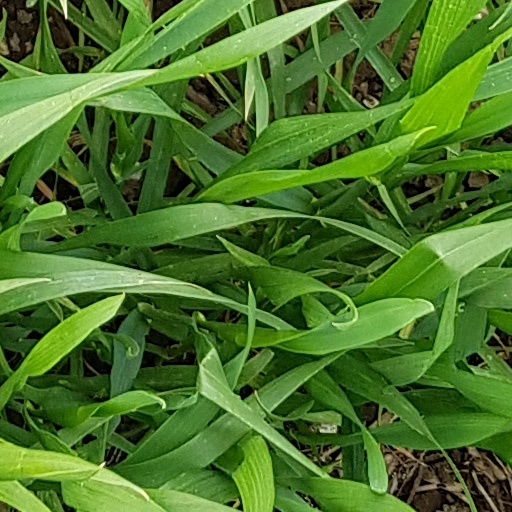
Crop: wheat